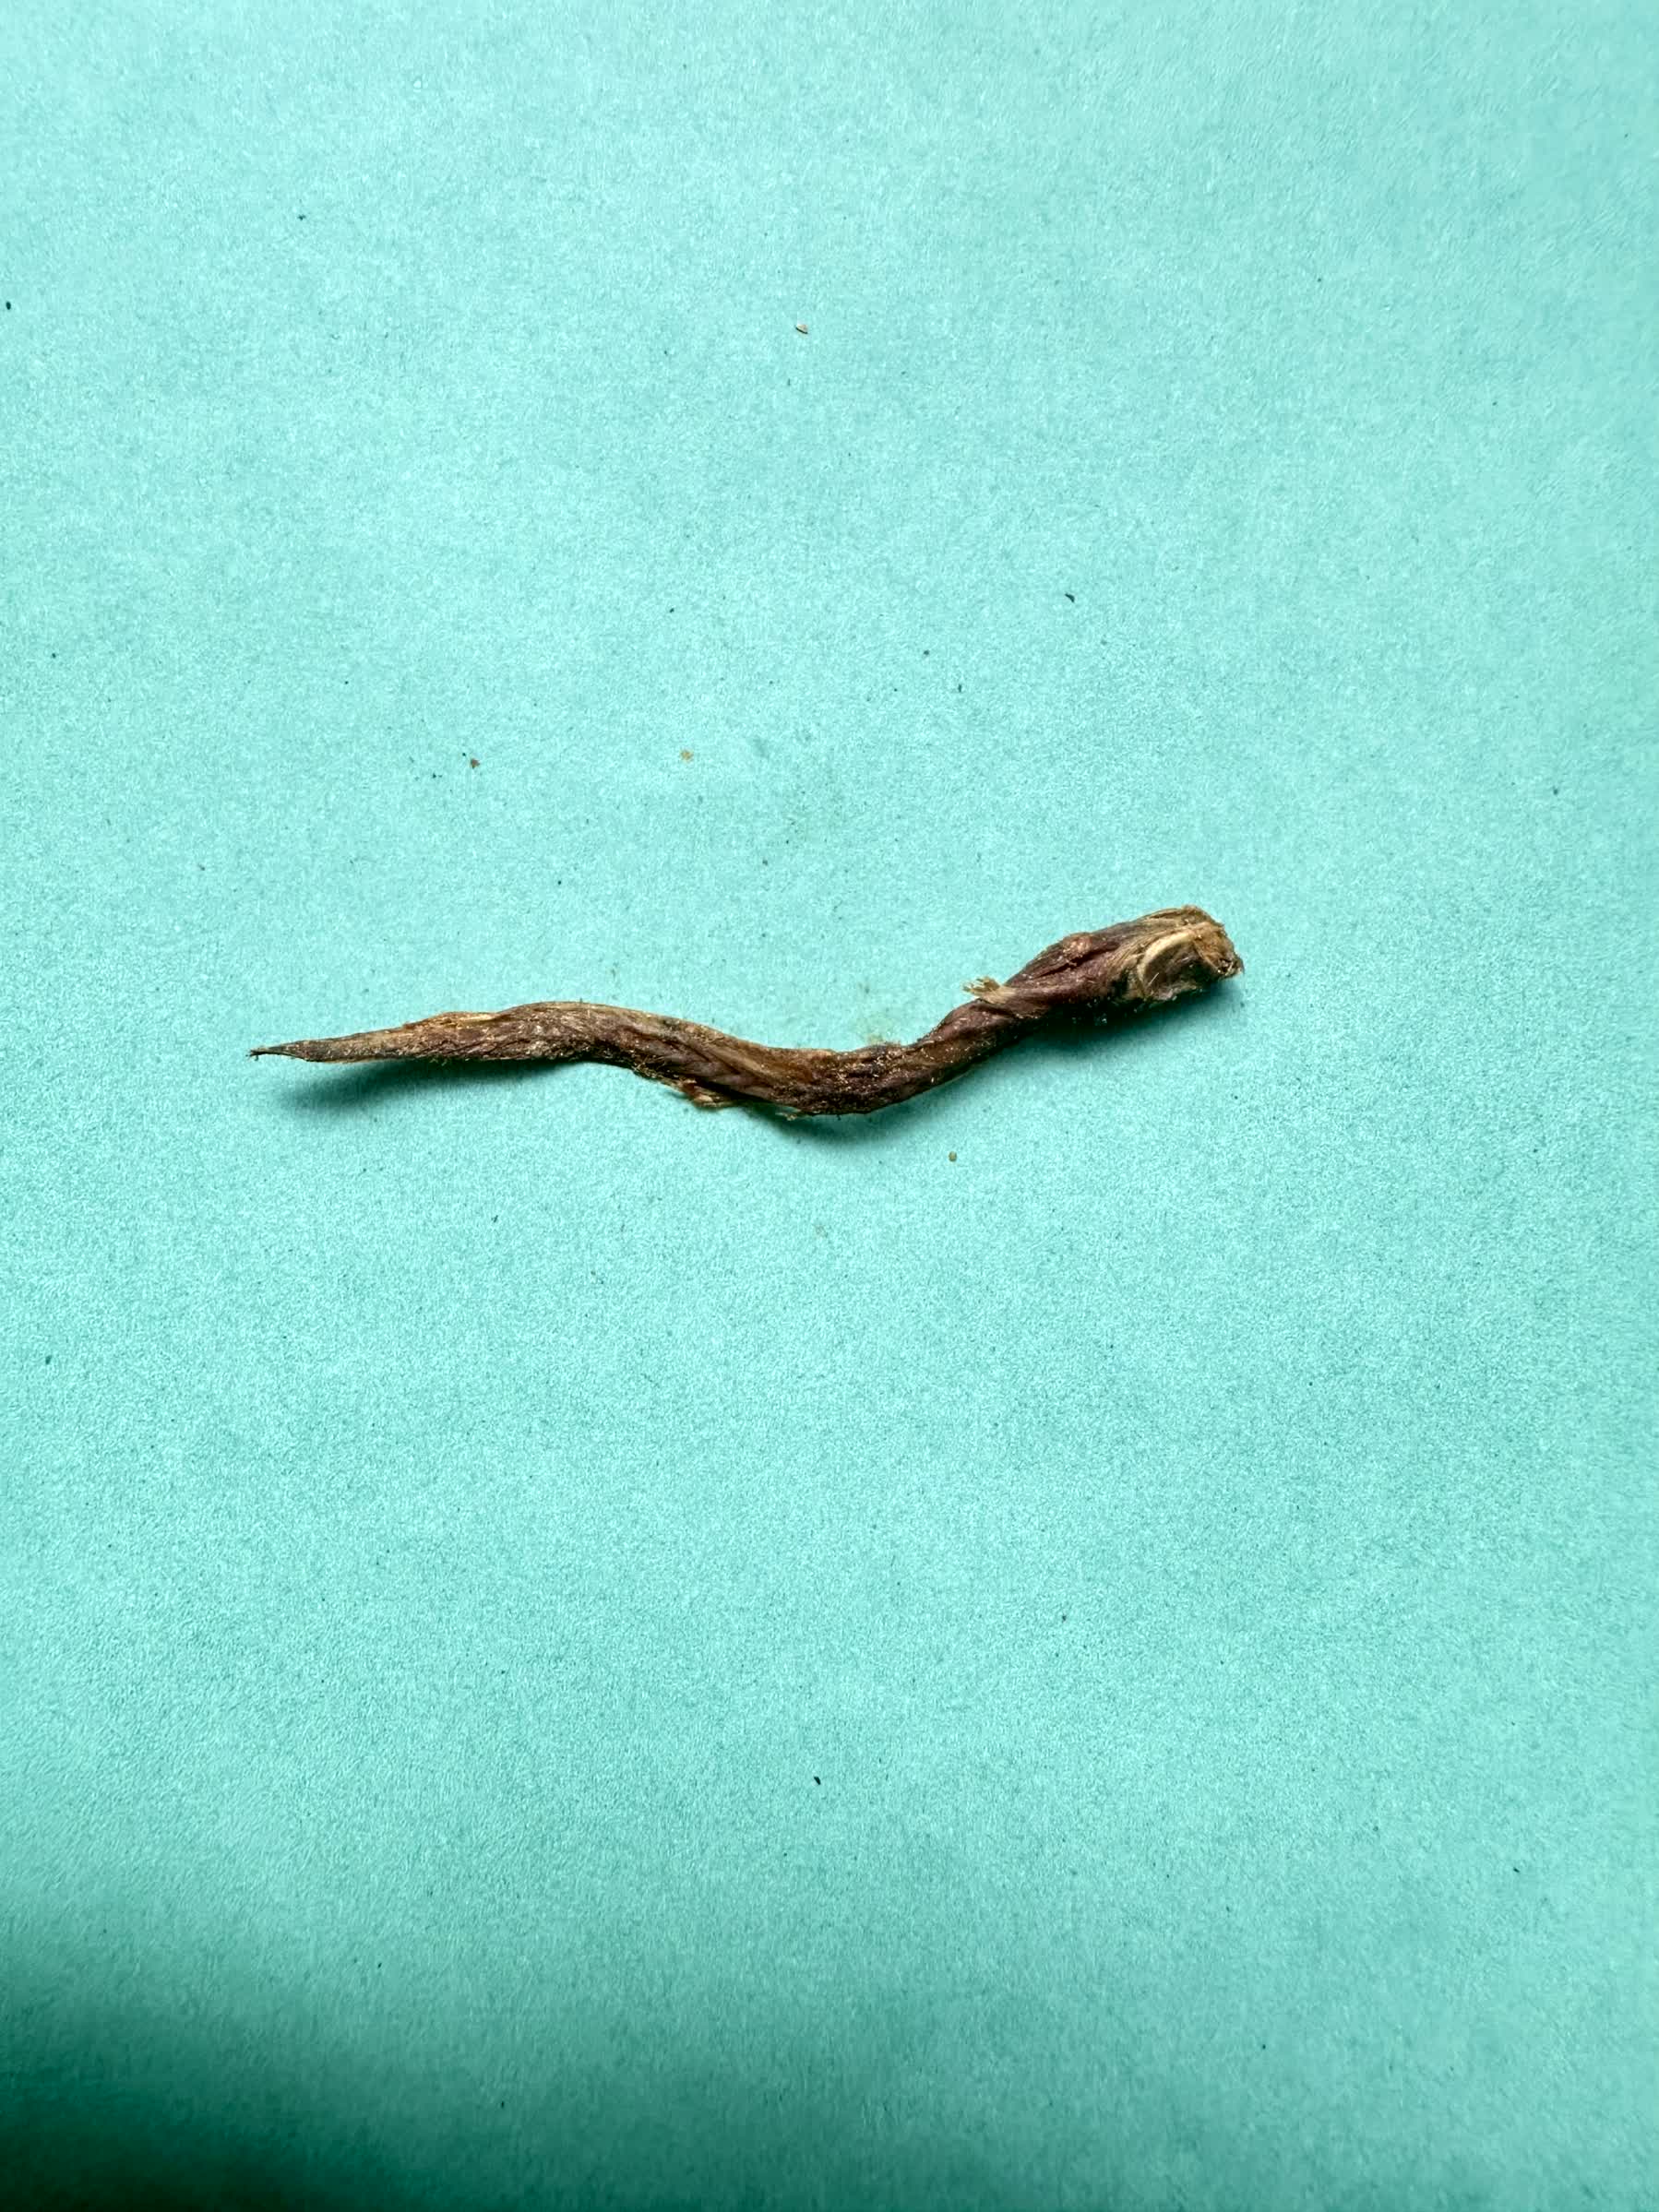
Species: Chewa